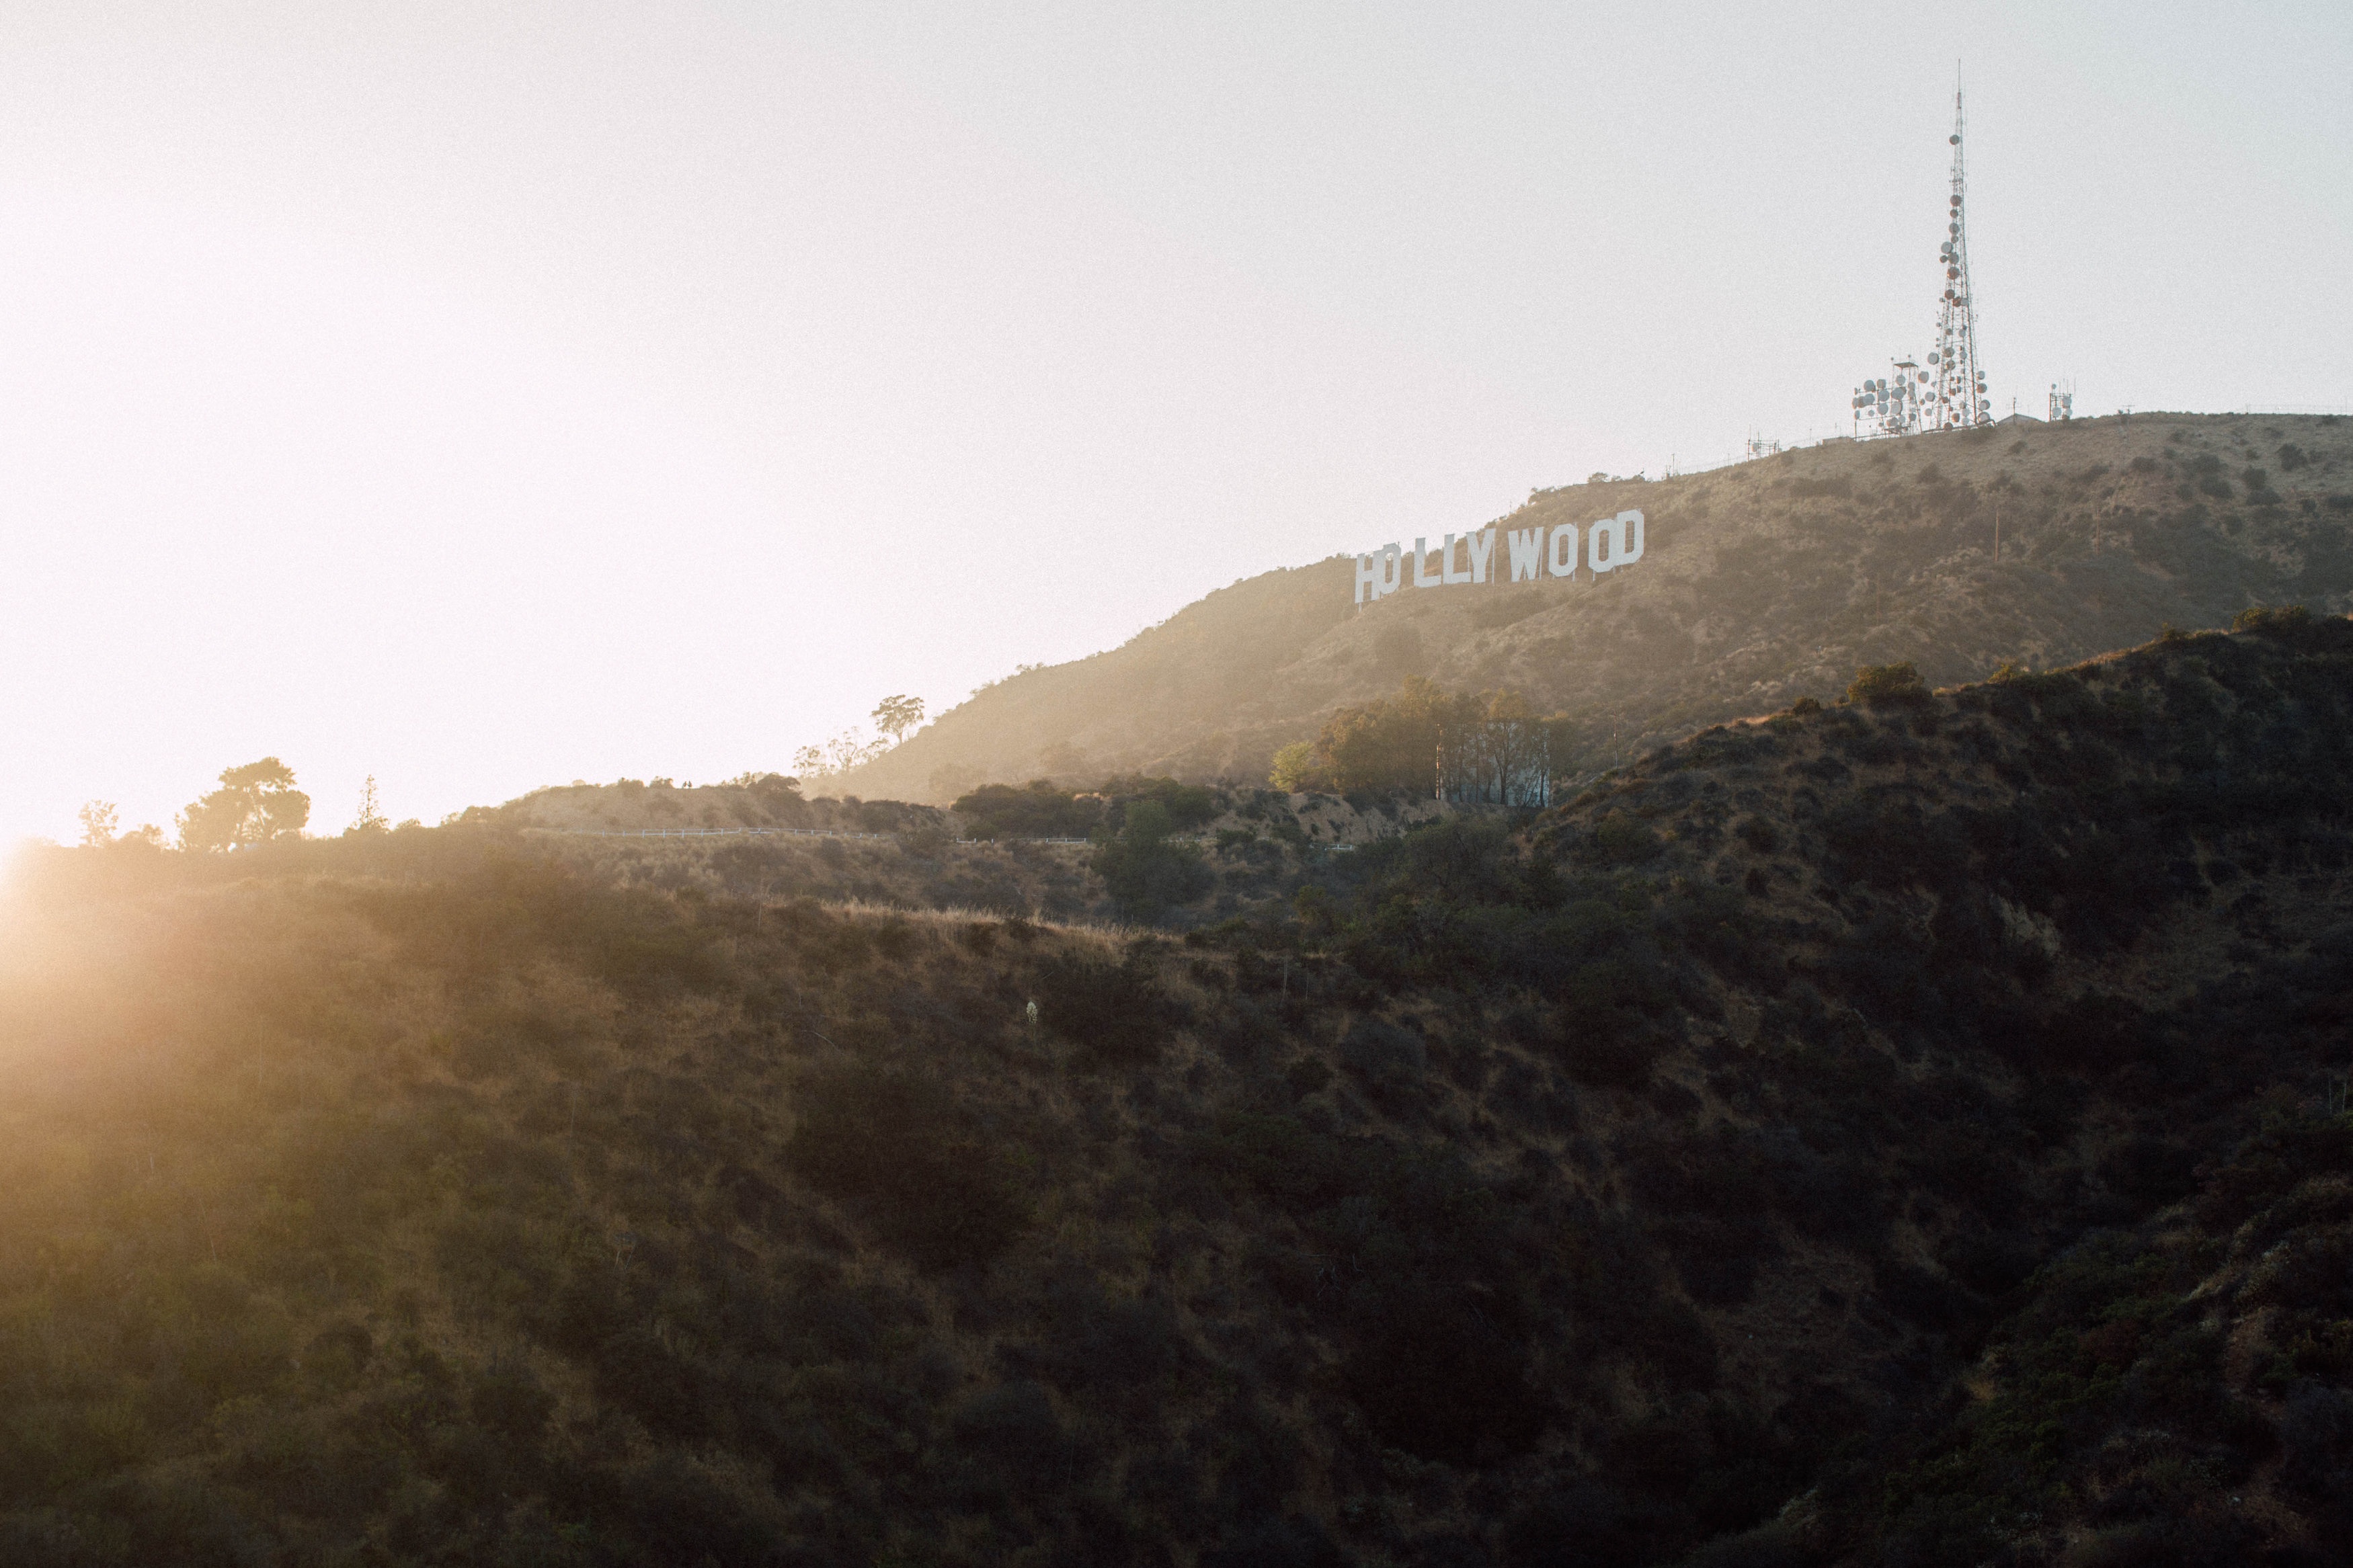
landscape, sea, coast, nature, rock, horizon, mountain, cloud, sunrise, sunset, mist, sunlight, morning, hill, mountain range, cliff, hollywood, sign, tower, terrain, california, ridge, summit, trees, daylight, los angeles, landform, atmospheric phenomenon, mountainous landforms